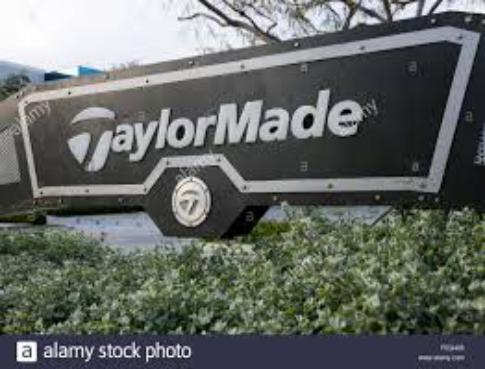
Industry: Sports